Dachau, Bavaria

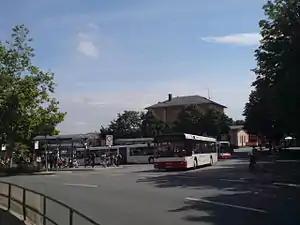
Dachau Train and Bus Station

The city is served by Munich S-Bahn (S2) and Deutsche Bahn via Dachau railway station located in the South of the town. The station is also annexed to the central bus terminal. In Dachau the line S2 is split in two directions: Petershausen and Altomünster. Both lines are named S2 but with different direction names. The offshoot to Altomünster is also served by Dachau Stadt Railway Station which is much smaller than the main railway station. There are five bus lines which are operated by Stadtwerke Dachau: 719, 720, 722, 724 and 726. There is no tramway transport.